Sungei Wang Plaza

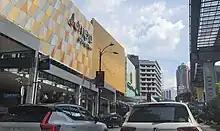
The renovated Sungei Wang Plaza, Kuala Lumpur, taken in July 2022.

Formerly the site of Bukit Bintang Park, the shopping centre was incorporated on 16 May 1972 and was opened for business in 1977, built at a cost of RM 100 million.